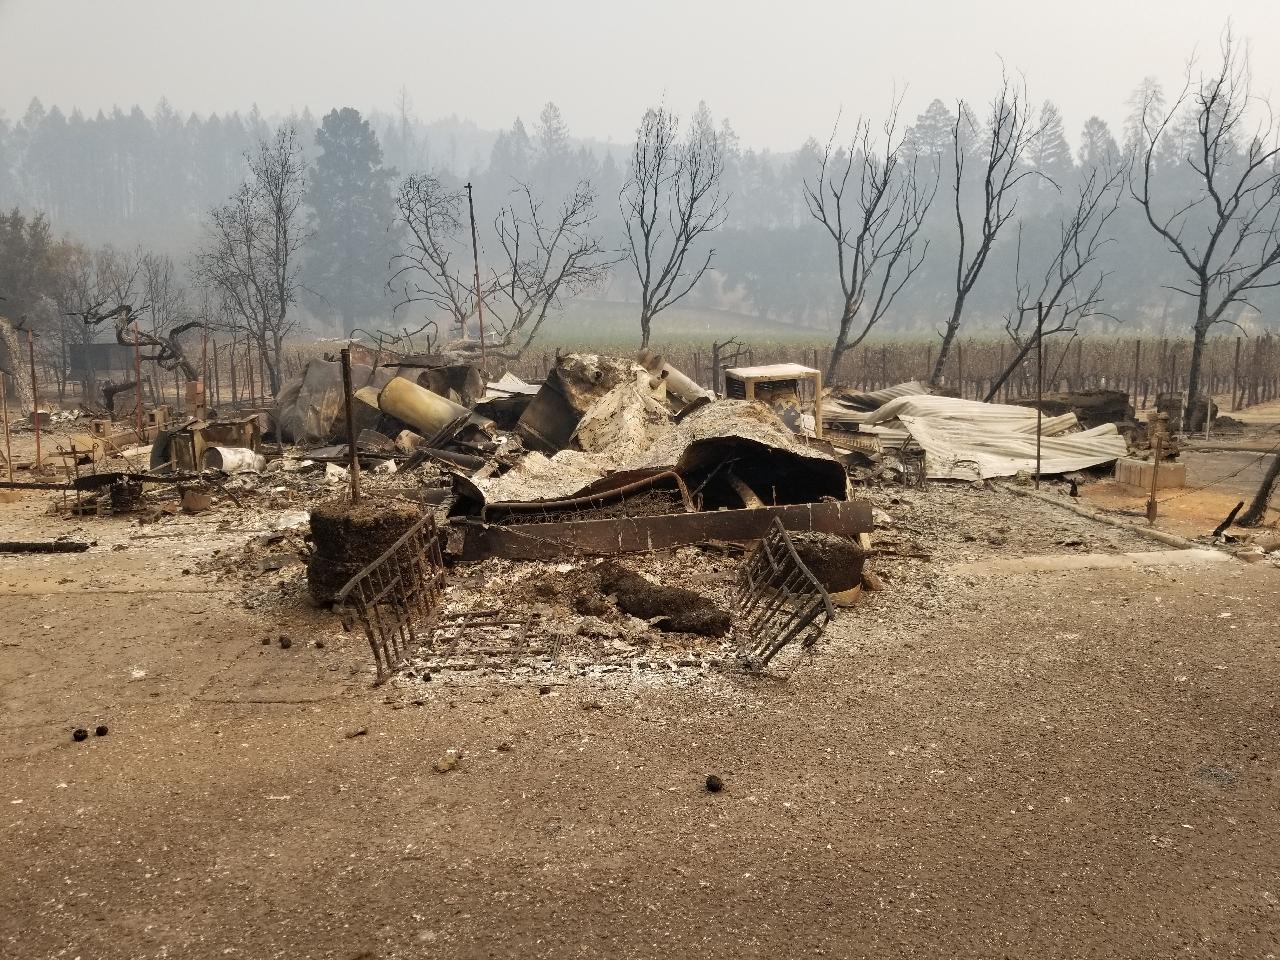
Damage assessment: destroyed